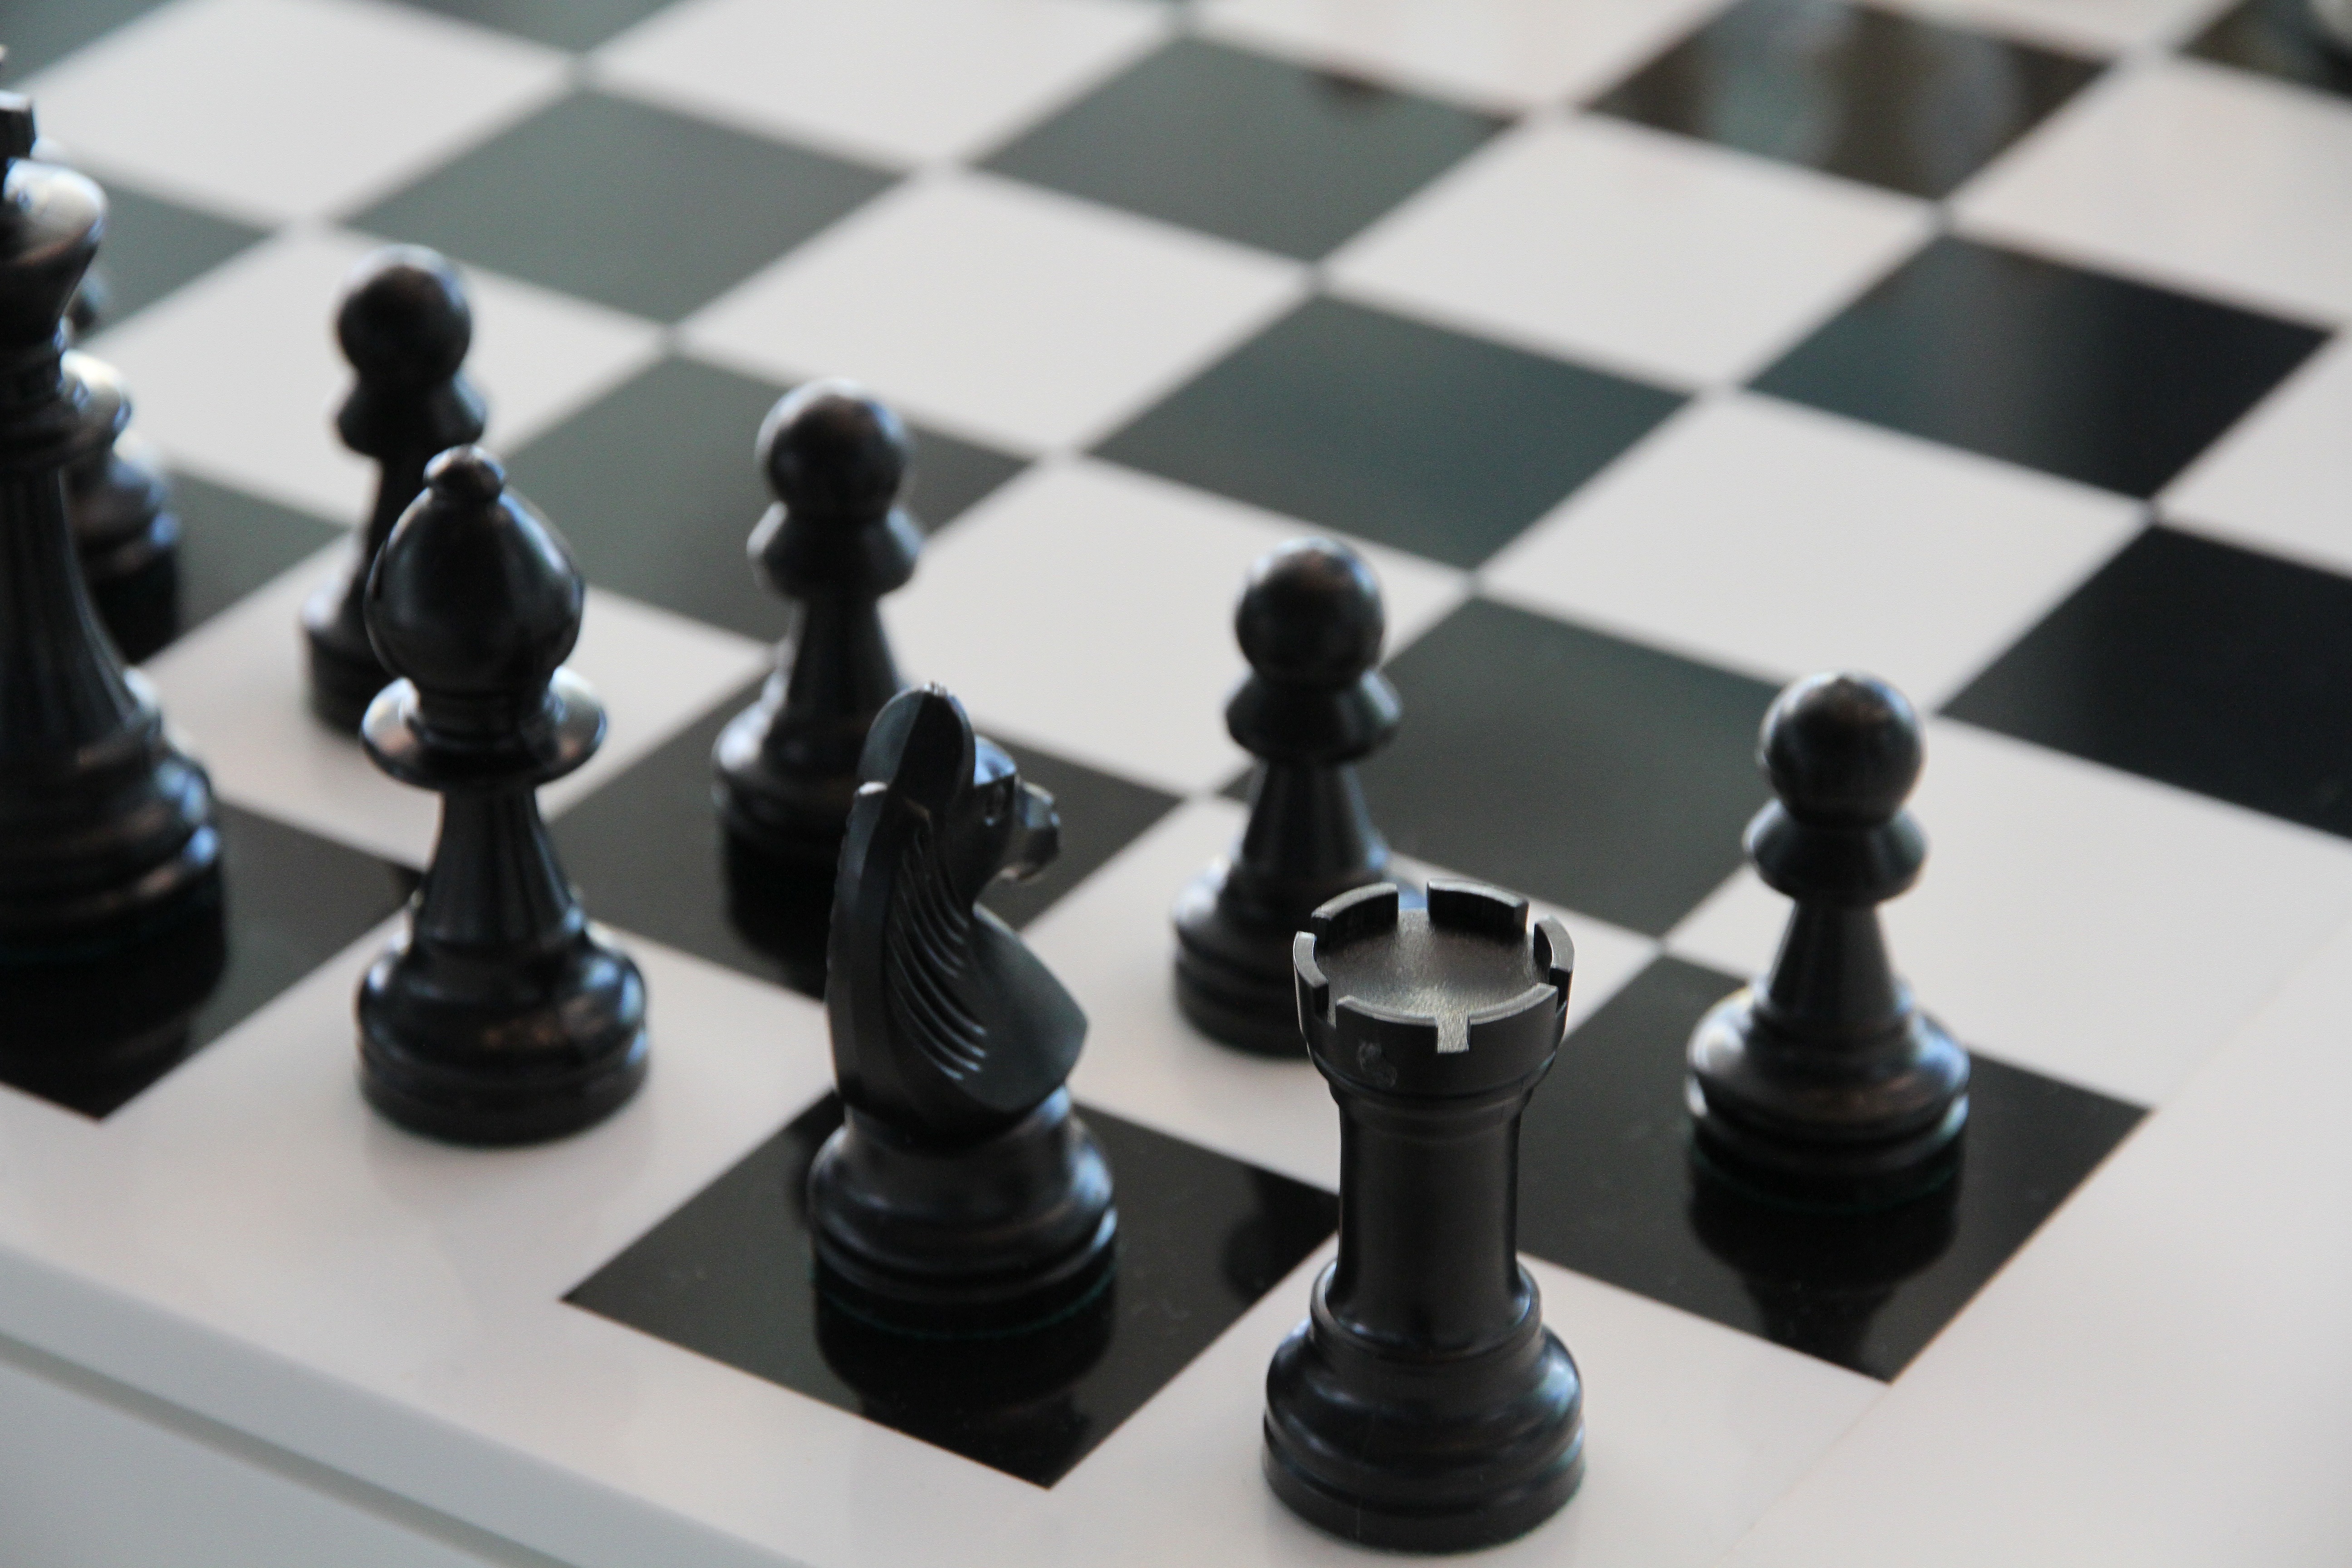
black and white, game, recreation, board game, sports, chess, chessboard, games, chess board, indoor games and sports, tabletop game, english draughts